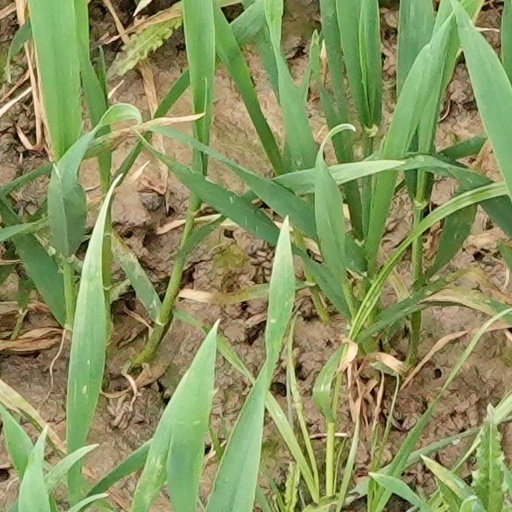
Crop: wheat